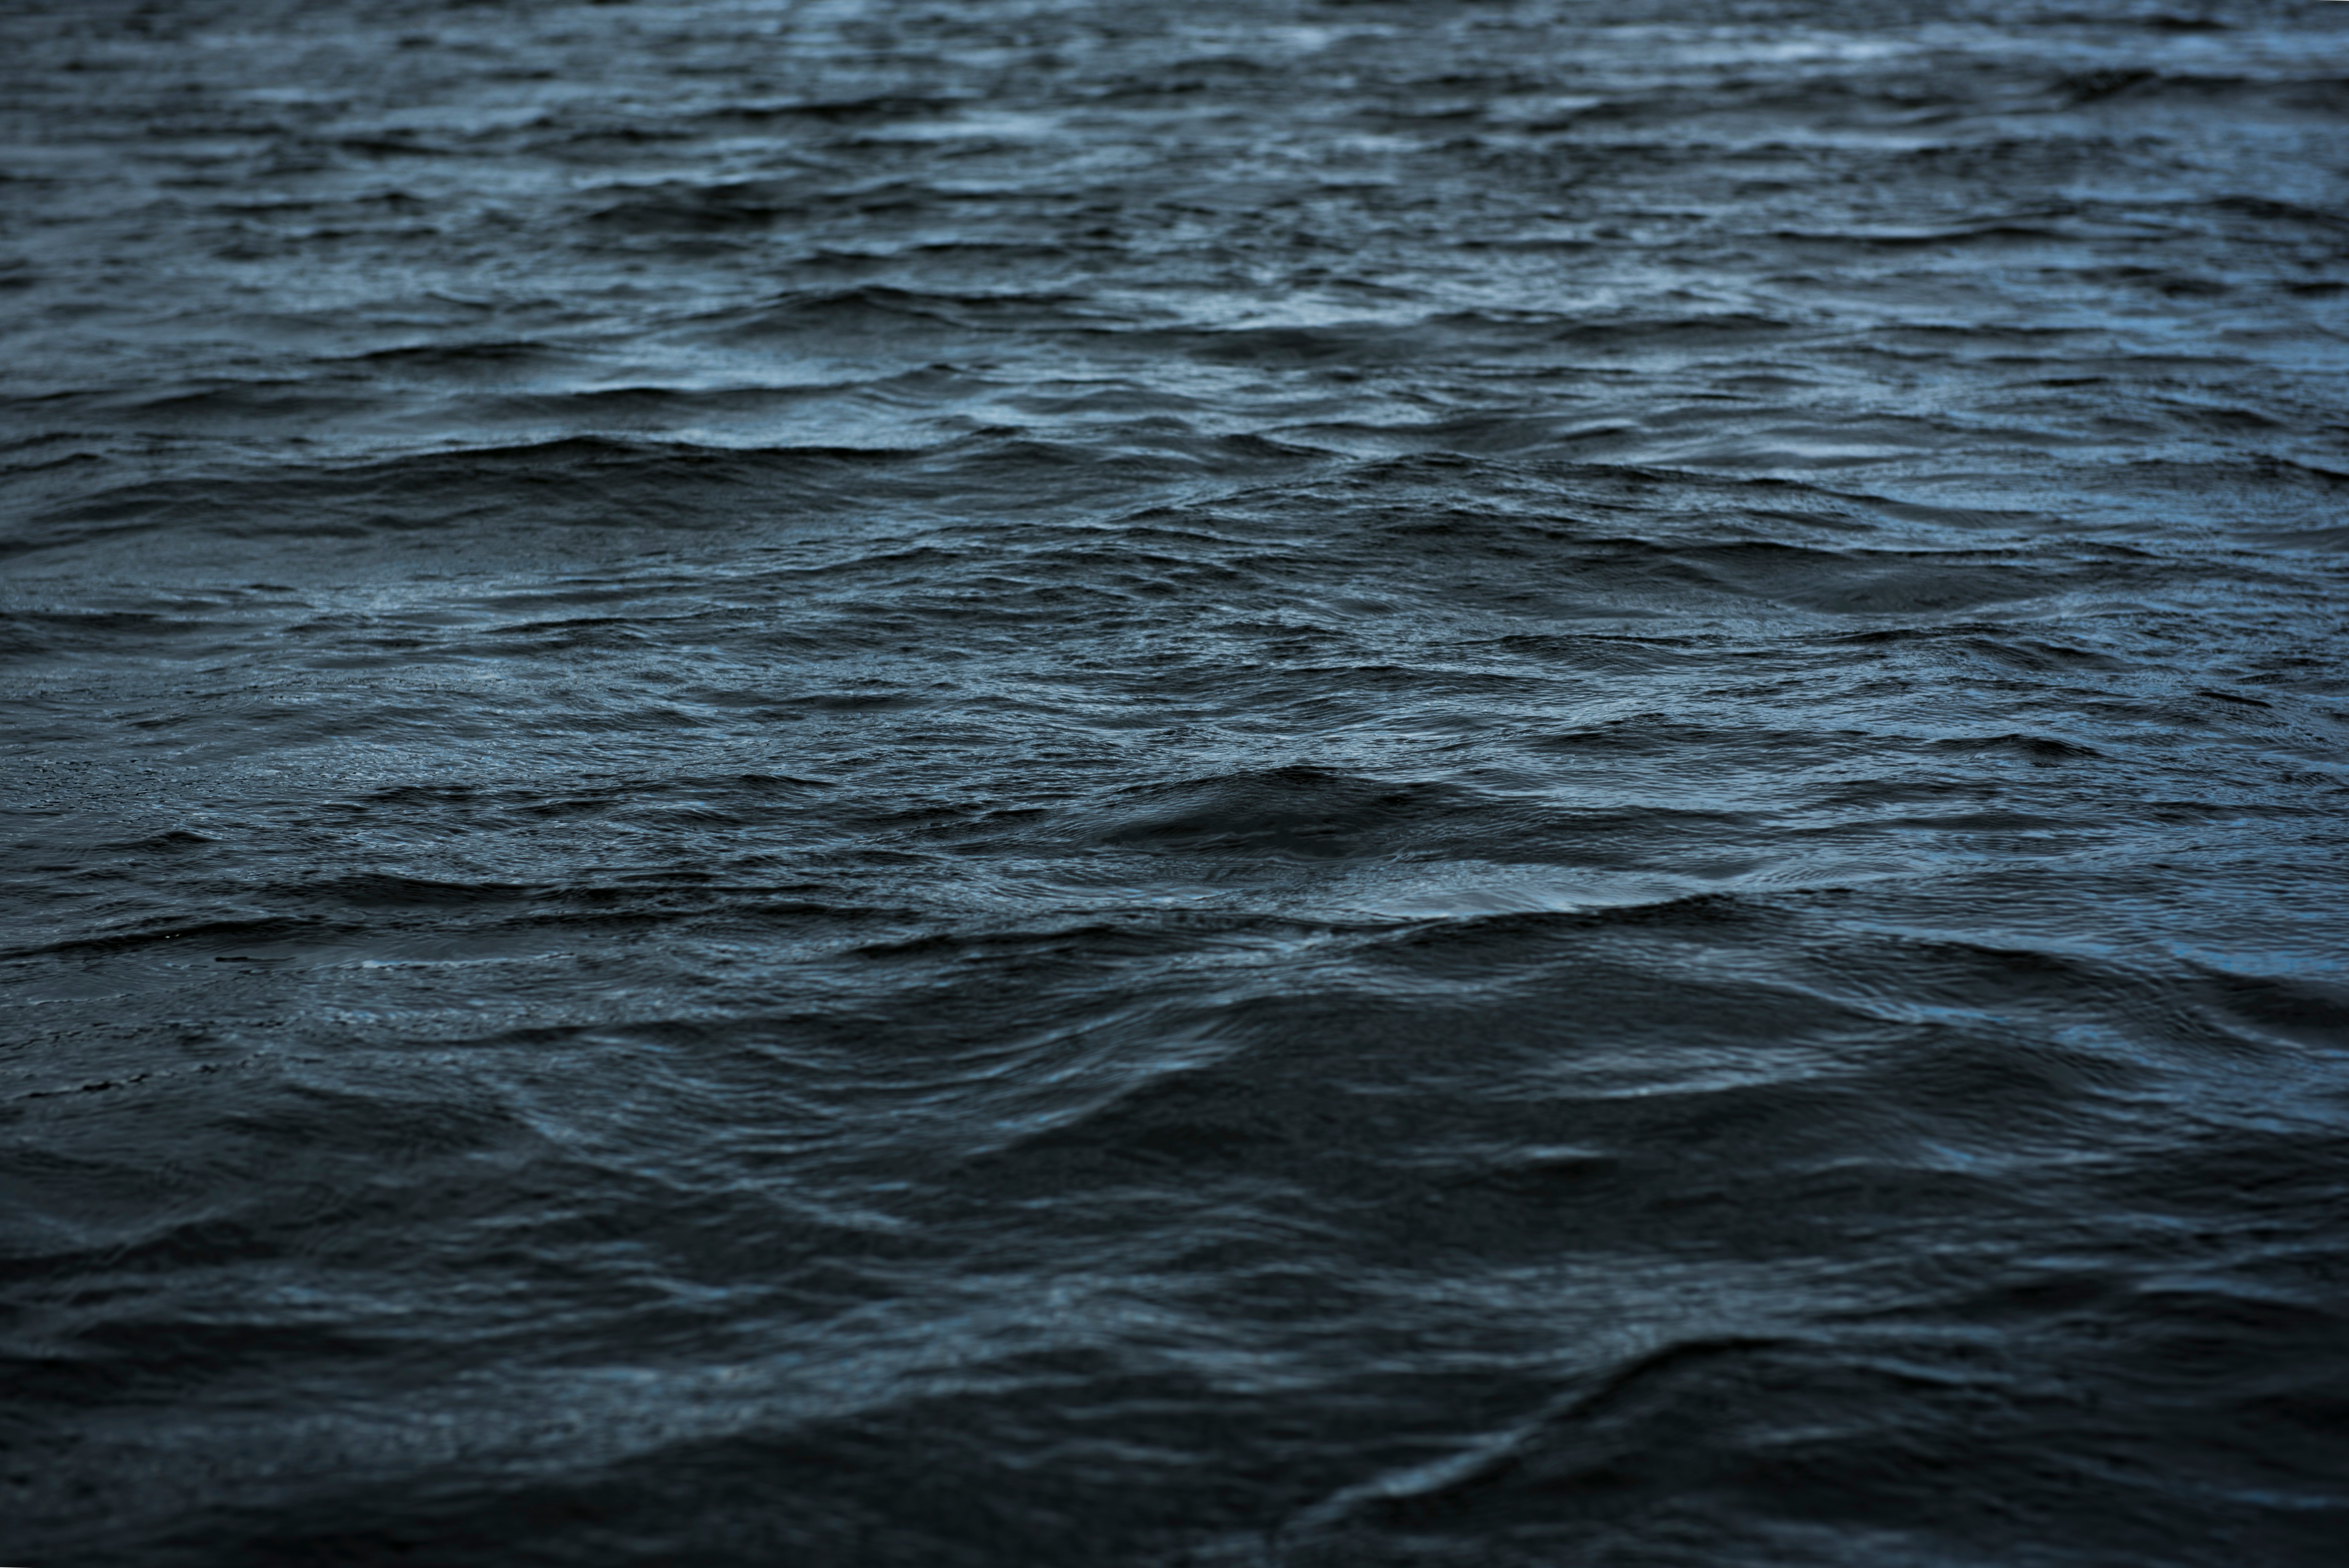
sea, coast, water, ocean, horizon, black and white, wave, lake, ripple, monochrome, wafe, monochrome photography, wind wave